Mamoudzou

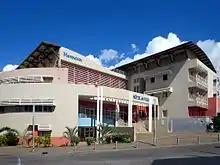
The Hôtel de Ville

The commune is composed of six villages in addition to its central habitation, also called Mamoudzou. These are: Kawéni, Mtsapéré, Passamainti, Vahibé, Tsoundzou I and Tsoundzou II.